Dyersburg, Tennessee

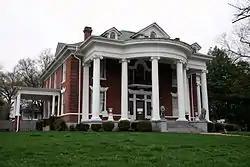
The Edward Moody King House is on the National Register of Historic Places.

One of the earlier settlers was McCullouch family. Alexander McCullouch, a War of 1812 veteran who served as aid-de-camp under John Coffee at the Battle of Horseshoe Bend, moved his family in the late 1820s to a plantation west of Dyersburg from northern Alabama. He operated a general store in town for a number of years prior to his death in 1854.